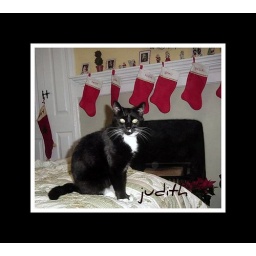
Louie at Christmas time. The stockings over the bedroom fireplace all have the cats names on them.